Genoa CFC

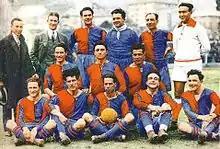
The last Genoa side to win the "Italian Football Championship", in 1924

In the early part of the 1920s, Genoa remained strong contenders in the Northern section. Garbutt led Genoa to championship success in 1922–23; beating Lazio 6–1 in the final, over the course of two legs. The following season, Genoa made their way past Bologna in the Northern finals, but not without controversy; after riots in the second leg during the game in Bologna, the game was called off and FIGC awarded Genoa a 2–0 victory. In the national final that season, Genoa beat Savoia 4–1 over the course of two legs; this would be their ninth and to date final Italian championship.